Philippine Hokkien

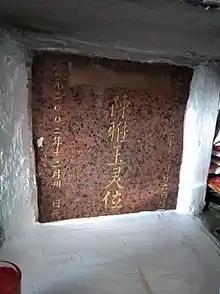

Later in the early 1800s, the Spanish Empire would also have its issues with conflicts and wars that would seriously destabilize it, starting with the Napoleonic Wars in Europe, and the numerous conflicts and wars of independence across the Spanish Americas, which eliminated the Spanish Americas as the center of the Spanish Empire.